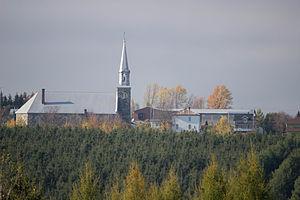
Saint-Alfred vue depuis le rang St-Étienne
Saint-Alfred est une municipalité dans la municipalité régionale de comté de Robert-Cliche au Québec, située dans la région administrative de Chaudière-Appalaches. Elle est nommée en l'honneur d'Alfred le Grand.